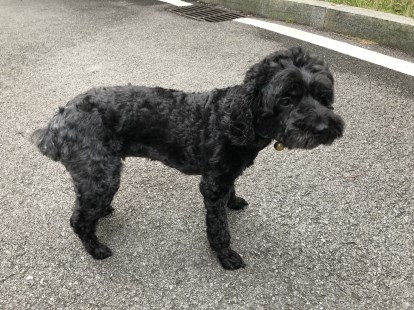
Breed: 7449-n000128-teddy